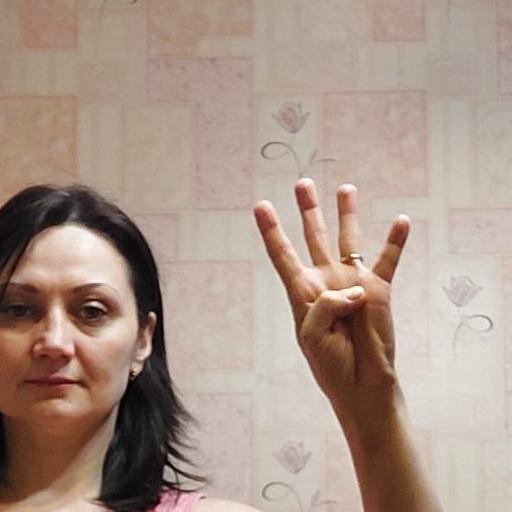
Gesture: four